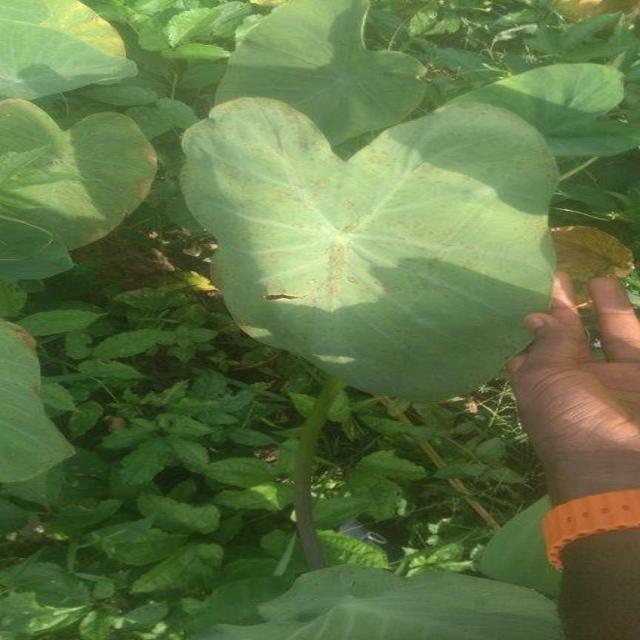
Label: Early_Blight